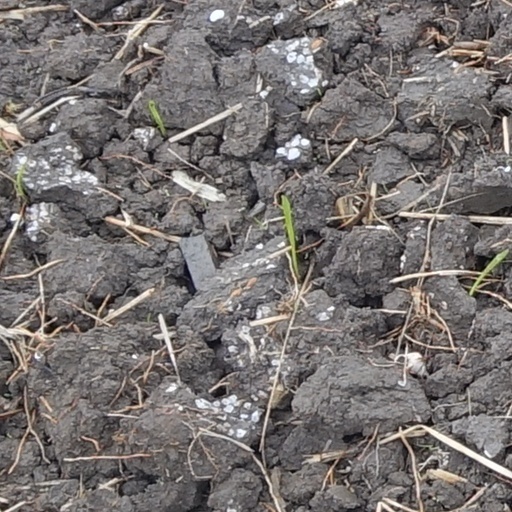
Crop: wheat